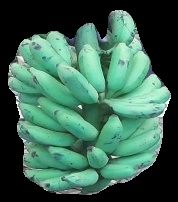
Variety: elakki-bale
Grade: grade3